Nanette Fabray

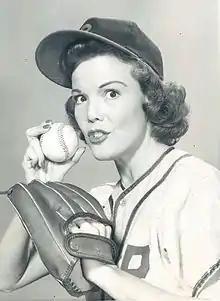
Fabray in 1957

In the mid-1940s, Fabray worked regularly for NBC on a variety of programs in the Los Angeles area. In the late 1940s and early 1950s, she made her first high-profile national television appearances performing on a number of variety programs such as "The Ed Sullivan Show", "Texaco Star Theatre" and "The Arthur Murray Party".